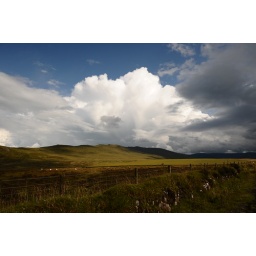
sky over comeragh mountains ireland